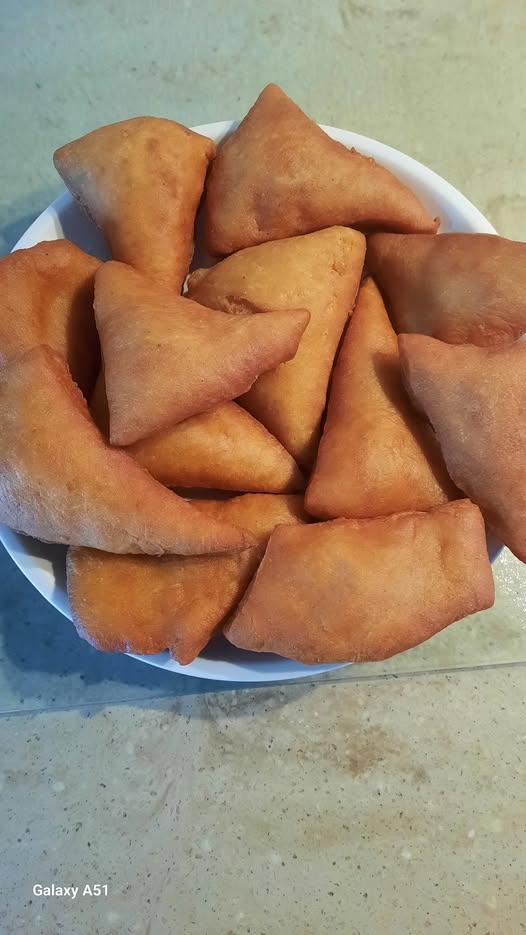
Kwenye madoadoa huku upande wa chini kukiwa na maandishi [cs] Galaxy[cs] A 51 katikati bakuli ya rangi nyeupe ya muundo wa kiviringo iliyojaa mahamri yaliyopikwa upande wa ndani.